Rhinovirus

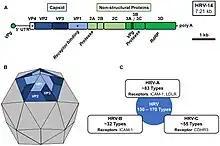
Human rhinovirus genome, virion structure, and species

Rhinoviruses have single-stranded positive sense RNA genomes of between 7200 and 8500 nucleotides in length. At the 5' end of the genome is a virus-encoded protein and, as in mammalian mRNA, there is a 3' poly-A tail. Structural proteins are encoded in the 5' region of the genome and non structural at the 3' end. This is the same for all picornaviruses. The viral particles themselves are not enveloped and are dodecahedral in structure.